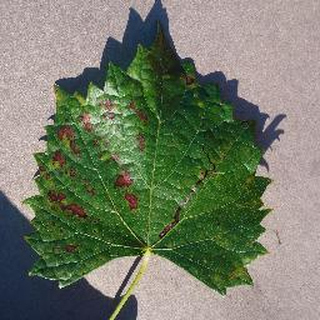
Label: grape_esca_black_measles